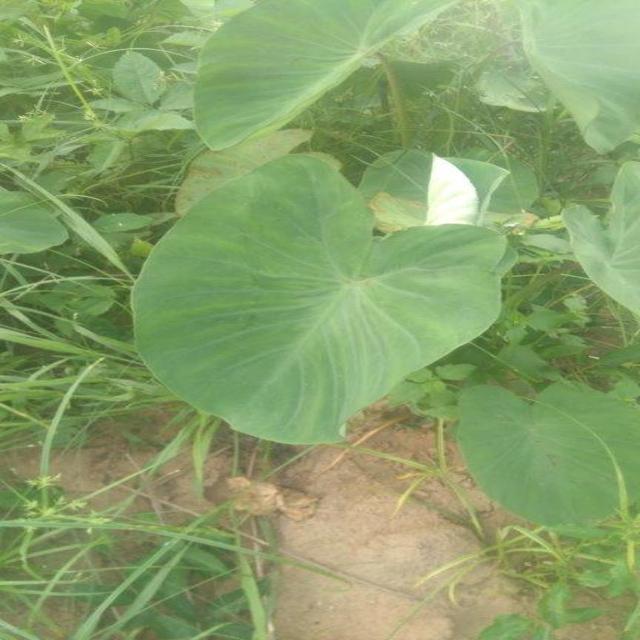
Label: Healthy